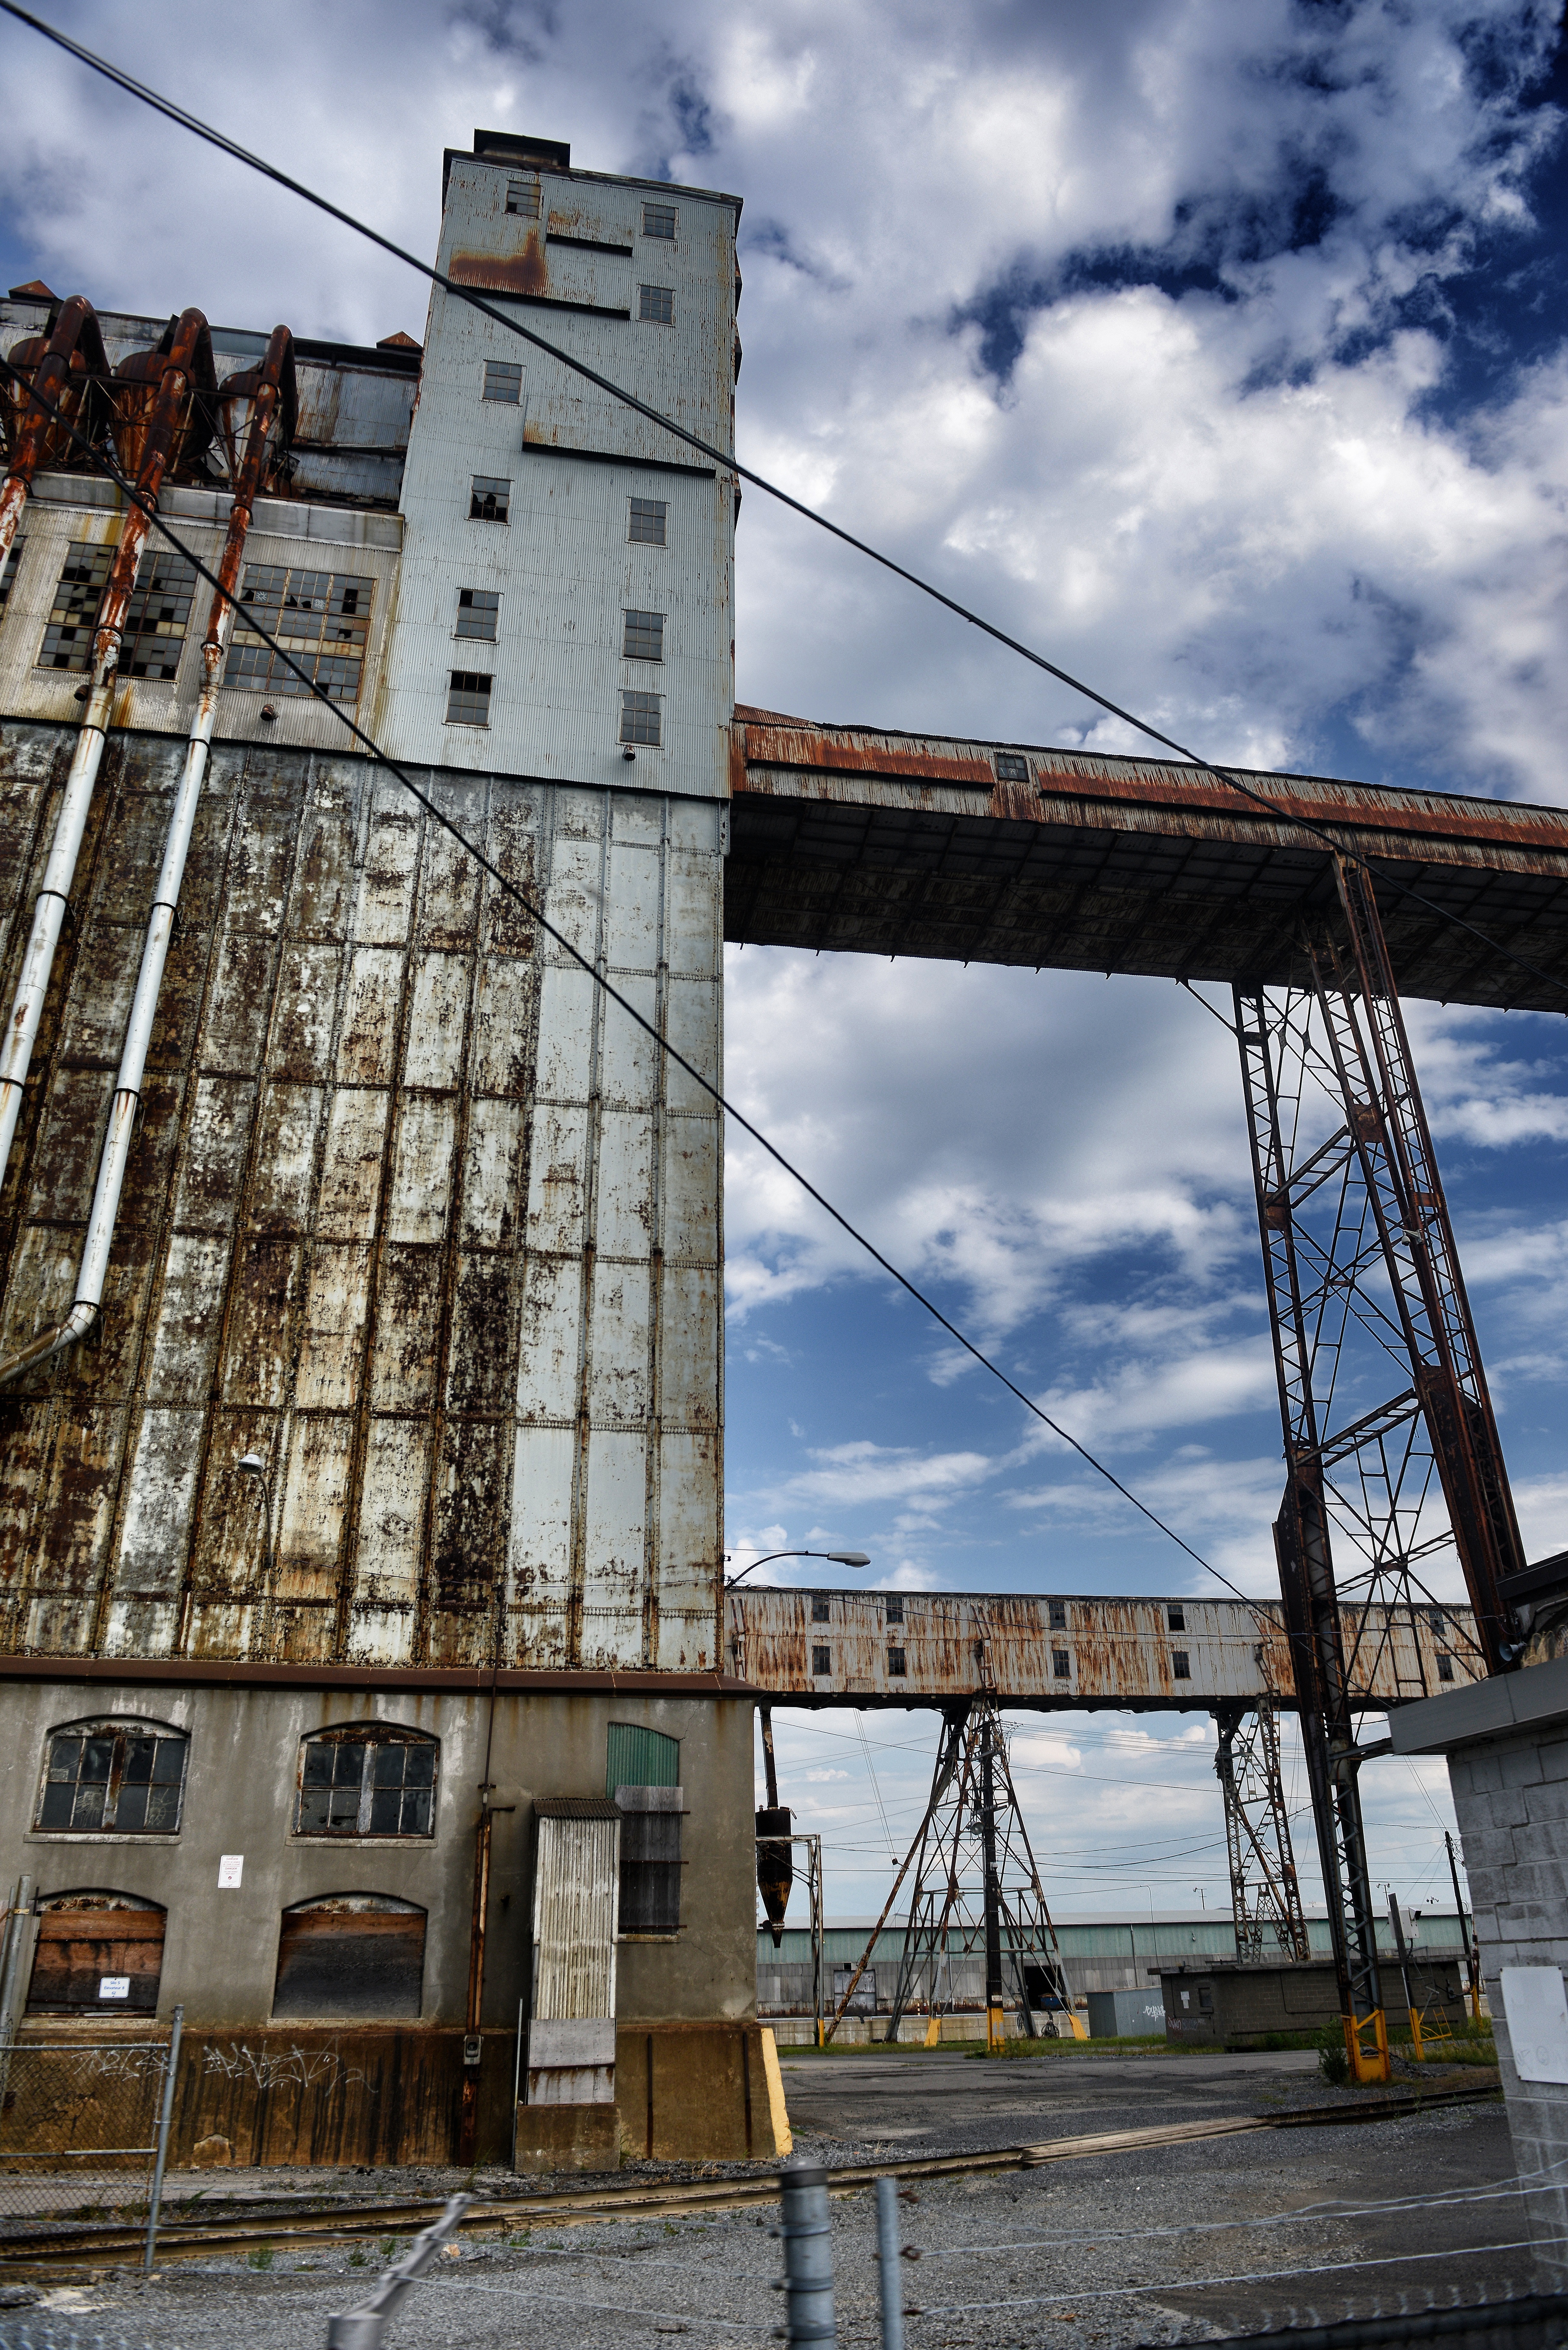
architecture, structure, bridge, vintage, building, old, cityscape, transport, construction, vehicle, tower, mast, industrial, abandoned, industry, tower block, canada, ghost, iron, area, montreal, construction equipment, urban area